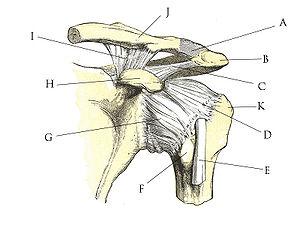
A. B. Acromion C. D. E. Tendon du biceps F. G. H. Processus coracoïde I. J. Clavicule K. Humérus.A = , B = Acromion, C , D , E = Tendon du biceps , F = , G = , H = Processus coracoïde , I = , J = Clavicule, K = Humérus